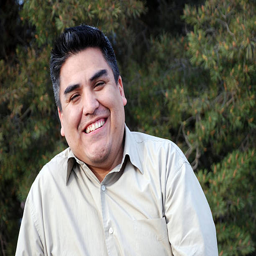
portrait of a smiling man outside